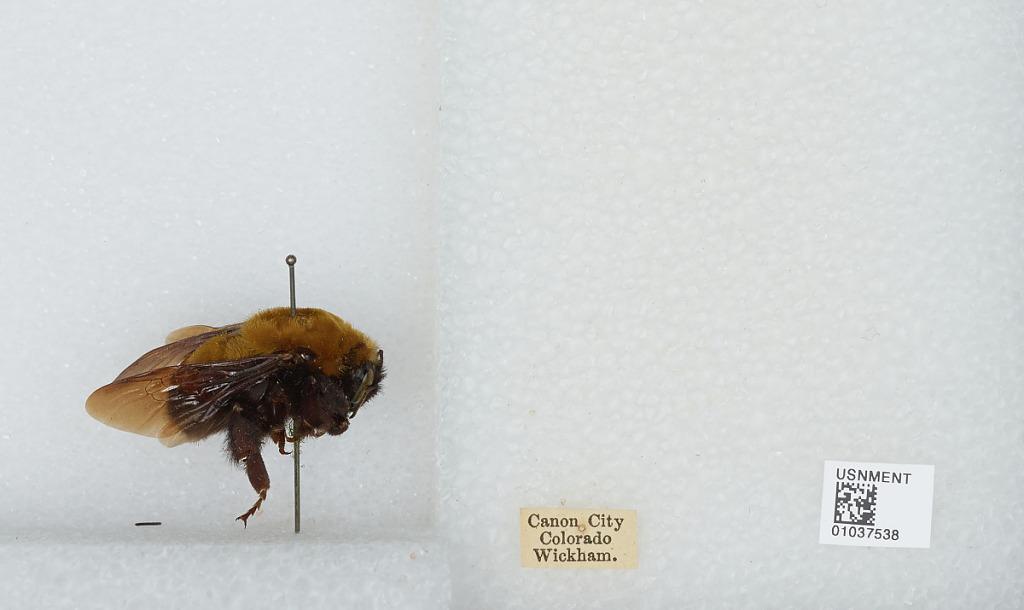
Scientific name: Bombus (Separatobombus) morrisoni Cresson
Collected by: Wickham
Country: United States
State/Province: Colorado
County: Fremont
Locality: Canon City
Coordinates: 38.441, -105.242